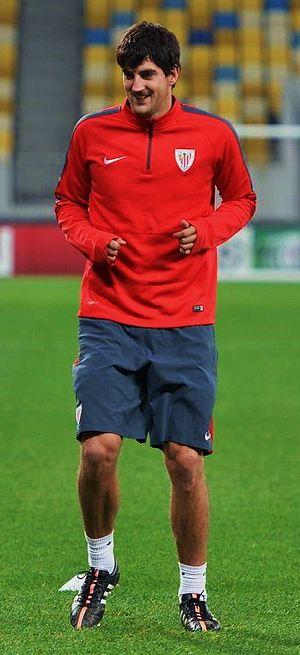
Mikel San José Domínguez, né le 30 mai 1989 à Villava en Navarre, est un footballeur international espagnol évoluant au poste de milieu défensif ou parfois comme défenseur central à l'Athletic Bilbao.